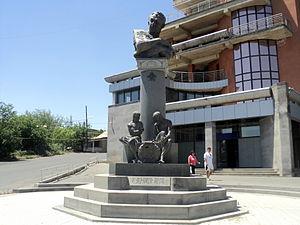
La liste de statues d'Erevan regroupe l'ensemble des statues de la ville d'Erevan en Arménie. Cette liste se veut aussi exhaustive que possible.